Lettering and Sculpture Limited

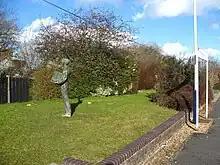
Sculpture and sundial combination at Templecombe railway station in 2010, made in collaboration with Sioban Coppinger

In 2007 Alec and Fiona were awarded a research grant for the sculpture of Mexico and for studio production development. Subsequent works and the setting up of the company would reflect that; "Public Art multi-cultural poetry installations" in Slough town centre 2008; "Memorial to 12C Bishop Ralph de Luffa" at Chichester Cathedral 2008; "9 new carved stone Gargoyles" at Bodleian Library Oxford 2009; "Memorial to Gustav Holst" at Chichester Cathedral 2009; "Migrating stones, carved forms with poetry by Alyson Hallett" at The Stone Library 2009.